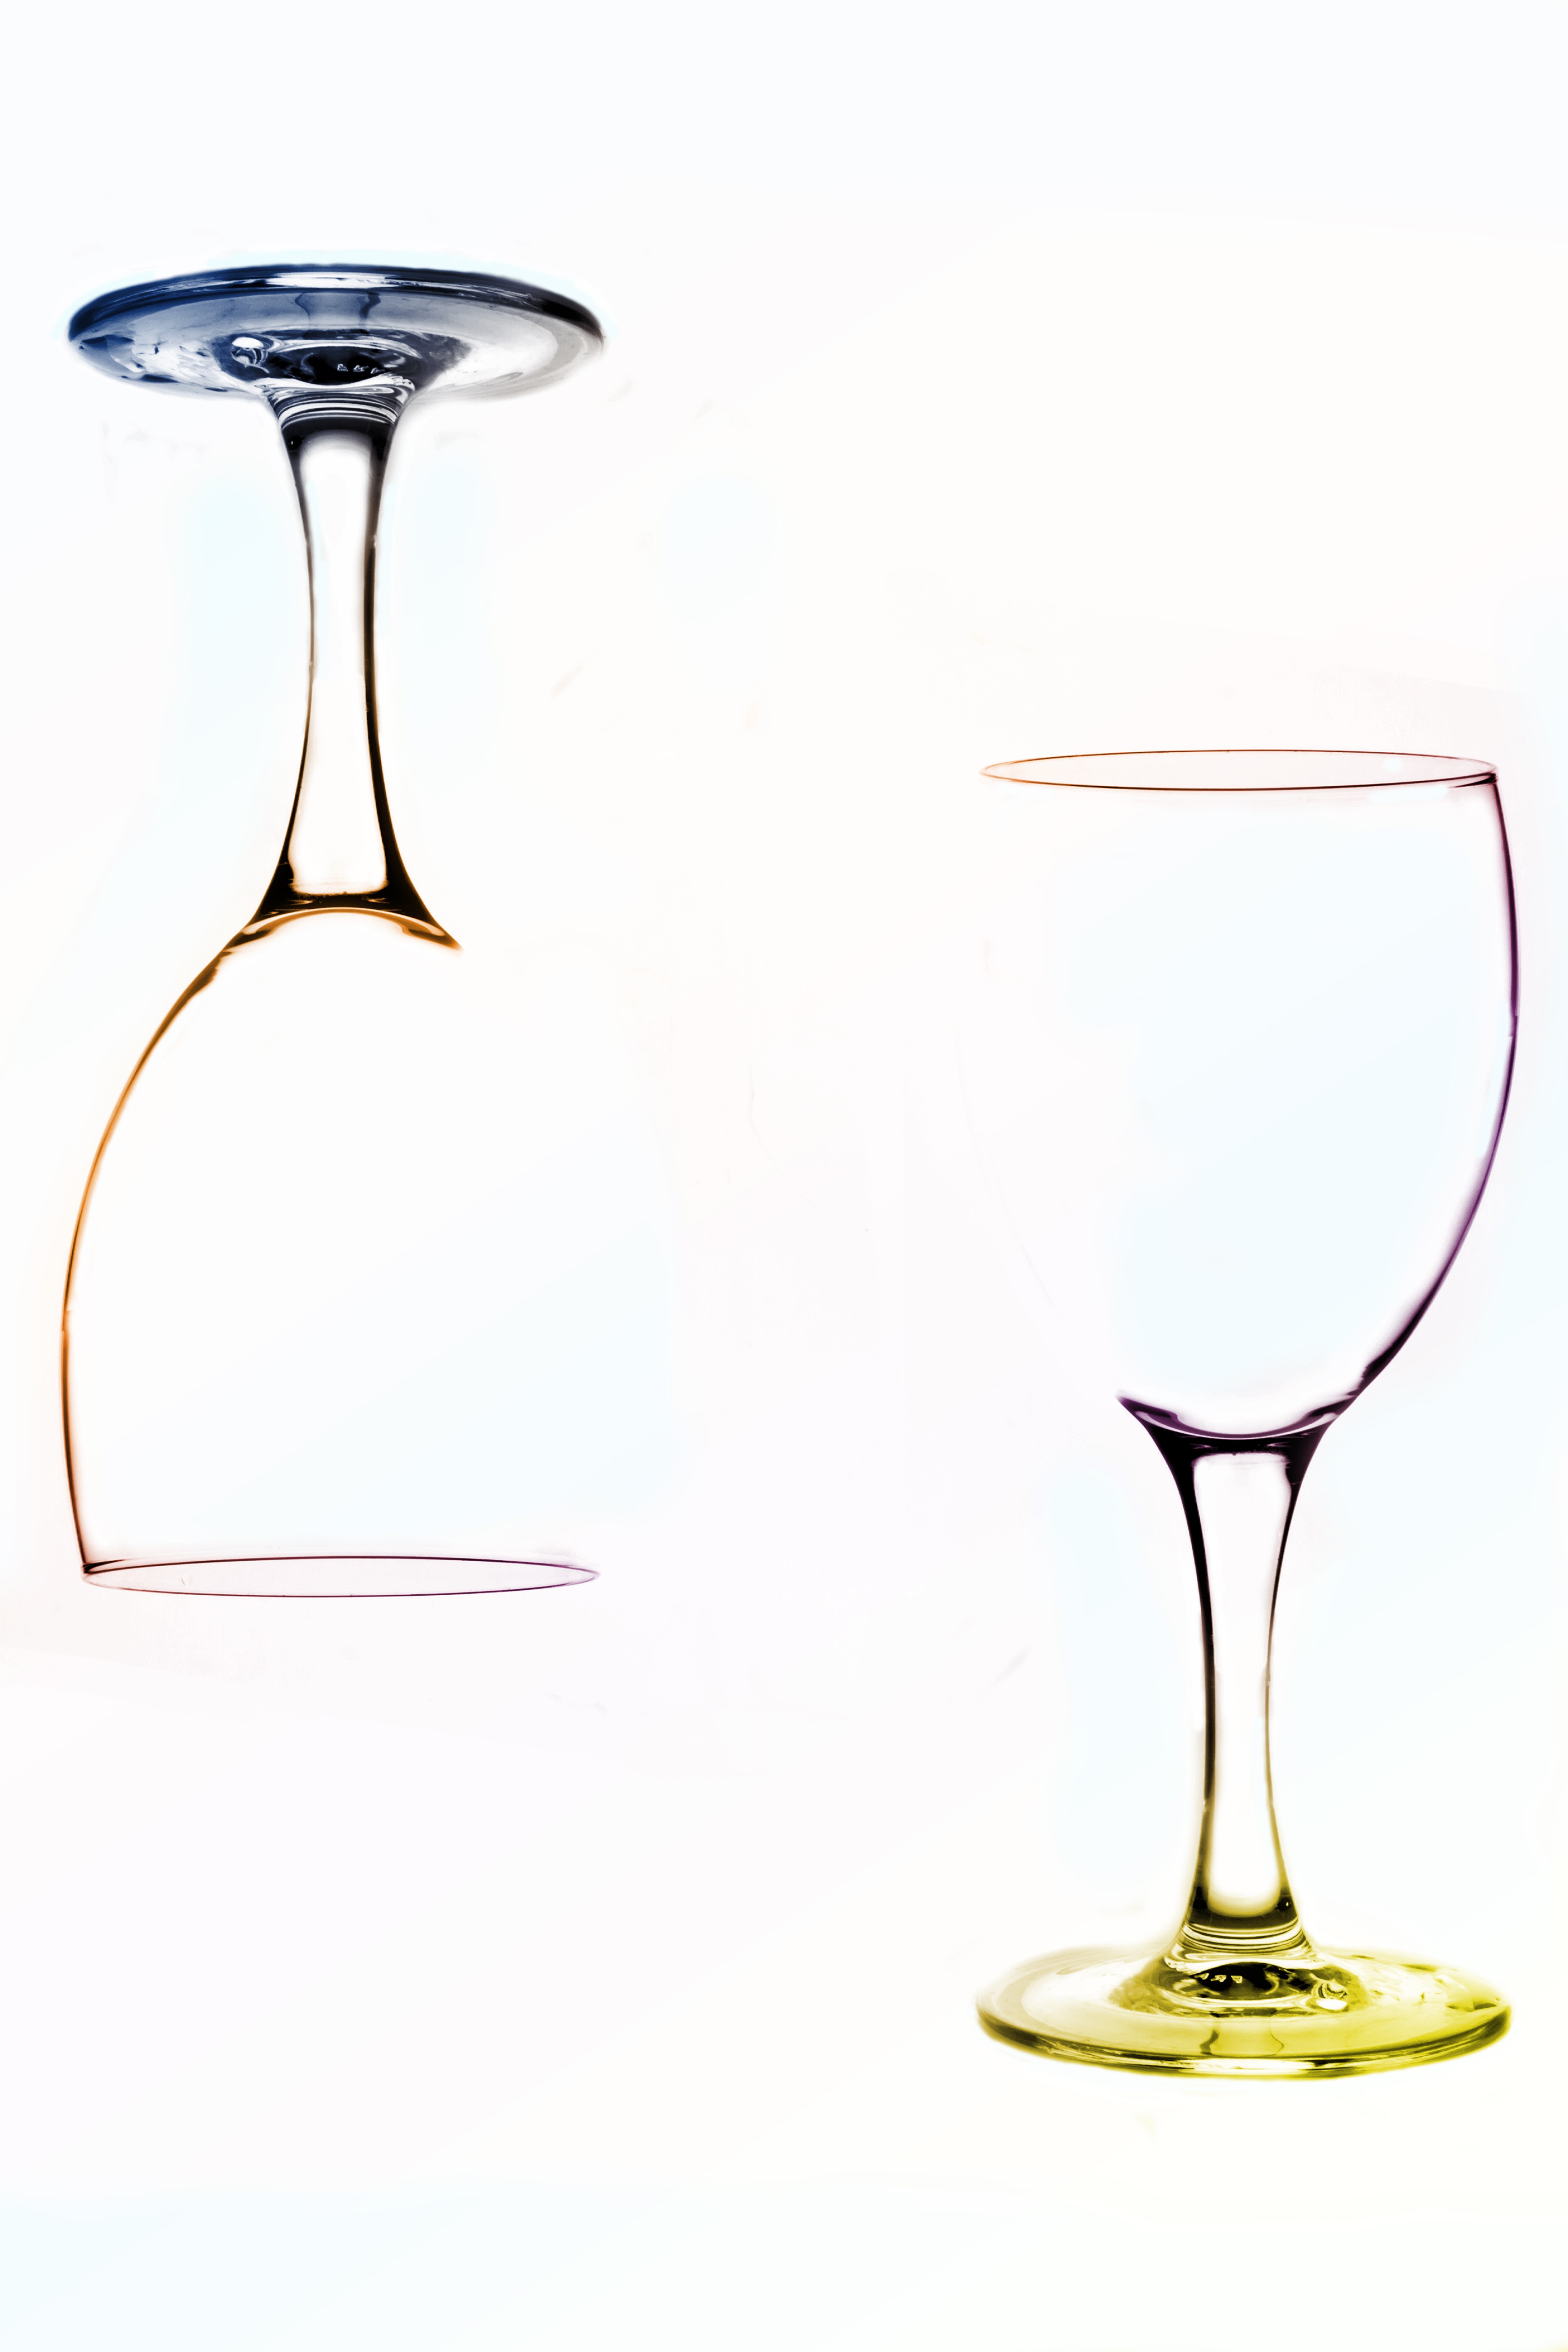
table, light, glass, vase, reflection, color, blue, lamp, furniture, lighting, still life, wine bottle, wine glass, illustration, double, light fixture, shiny, mirroring, stemware, drinkware, champagne stemware